Hunt Memorial Library

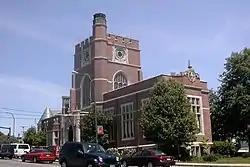

The Hunt Memorial Library, also known as the John M. Hunt Memorial Building, is a historic former library building at 6 Main Street in downtown Nashua, New Hampshire. Built in 1903, it is a significant early work of the renowned Gothic Revival architect Ralph Adams Cram, then in partnership with Goodhue and Ferguson. The Nashua Public Library moved to a new building in 1971. The building is owned by the city and is available for rent for functions. It was listed on the National Register of Historic Places in 1971.